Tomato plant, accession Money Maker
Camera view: horizontal (90 deg, fisheye); turntable rotation: 270 degrees
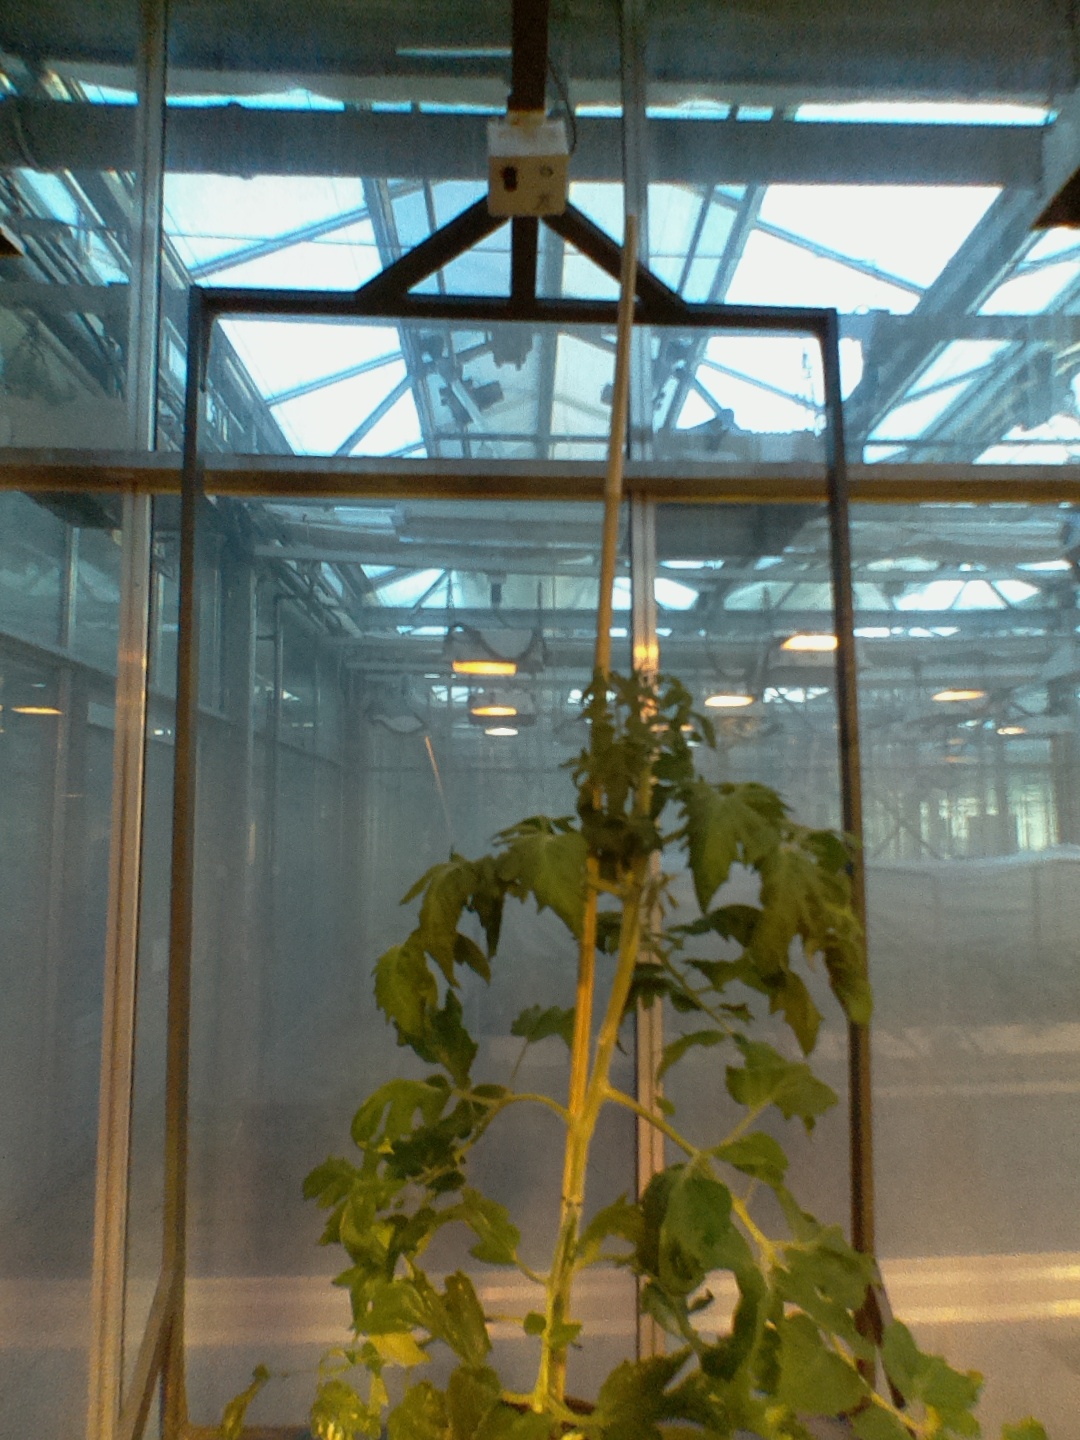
BBCH growth stage 64: 40%-50% of flowers open